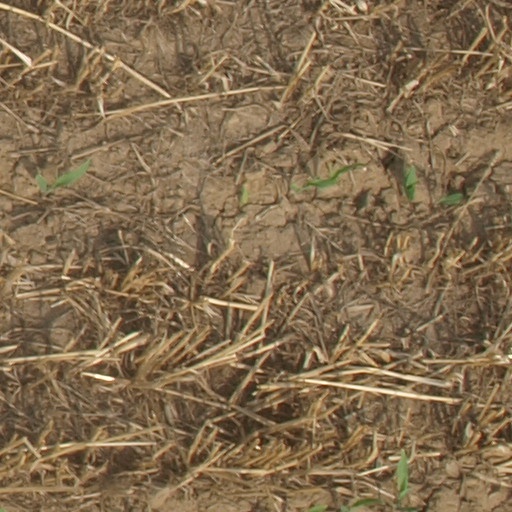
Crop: maize; corn